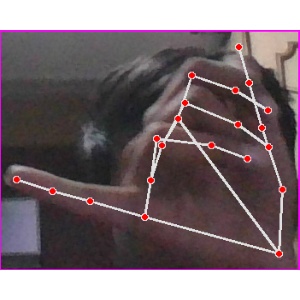
अक्षर: च